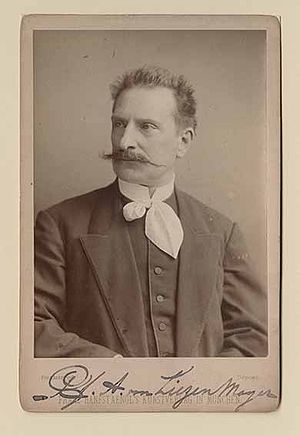
Alexander von Liezen-Mayer
Alexander von Liezen-Mayer.
Alexander von Liezen-Mayer var en ungarsk maler.